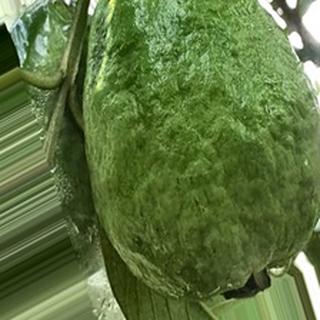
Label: healthy_guava